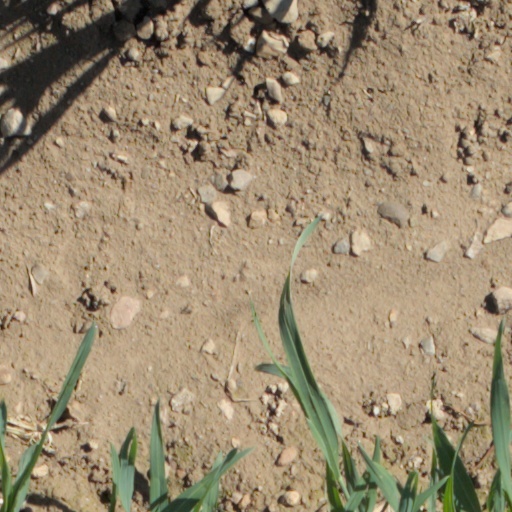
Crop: wheat